Betty Lindsay

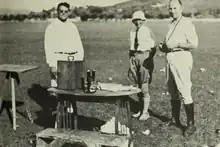
Engineers Frederick W. Knipe, Betty Lindsay and ecologist, Dr Lewis W. Hackett in Albania

Betty Lindsay (Minnie Elizabeth Barclay Lindsay) (9 October 1897 – 11 January 1953) was an early professional civil engineer working in Albania and, in 1921, may have been only the second female engineering graduate (after Elizabeth Georgeson in 1919) of the University of Edinburgh.